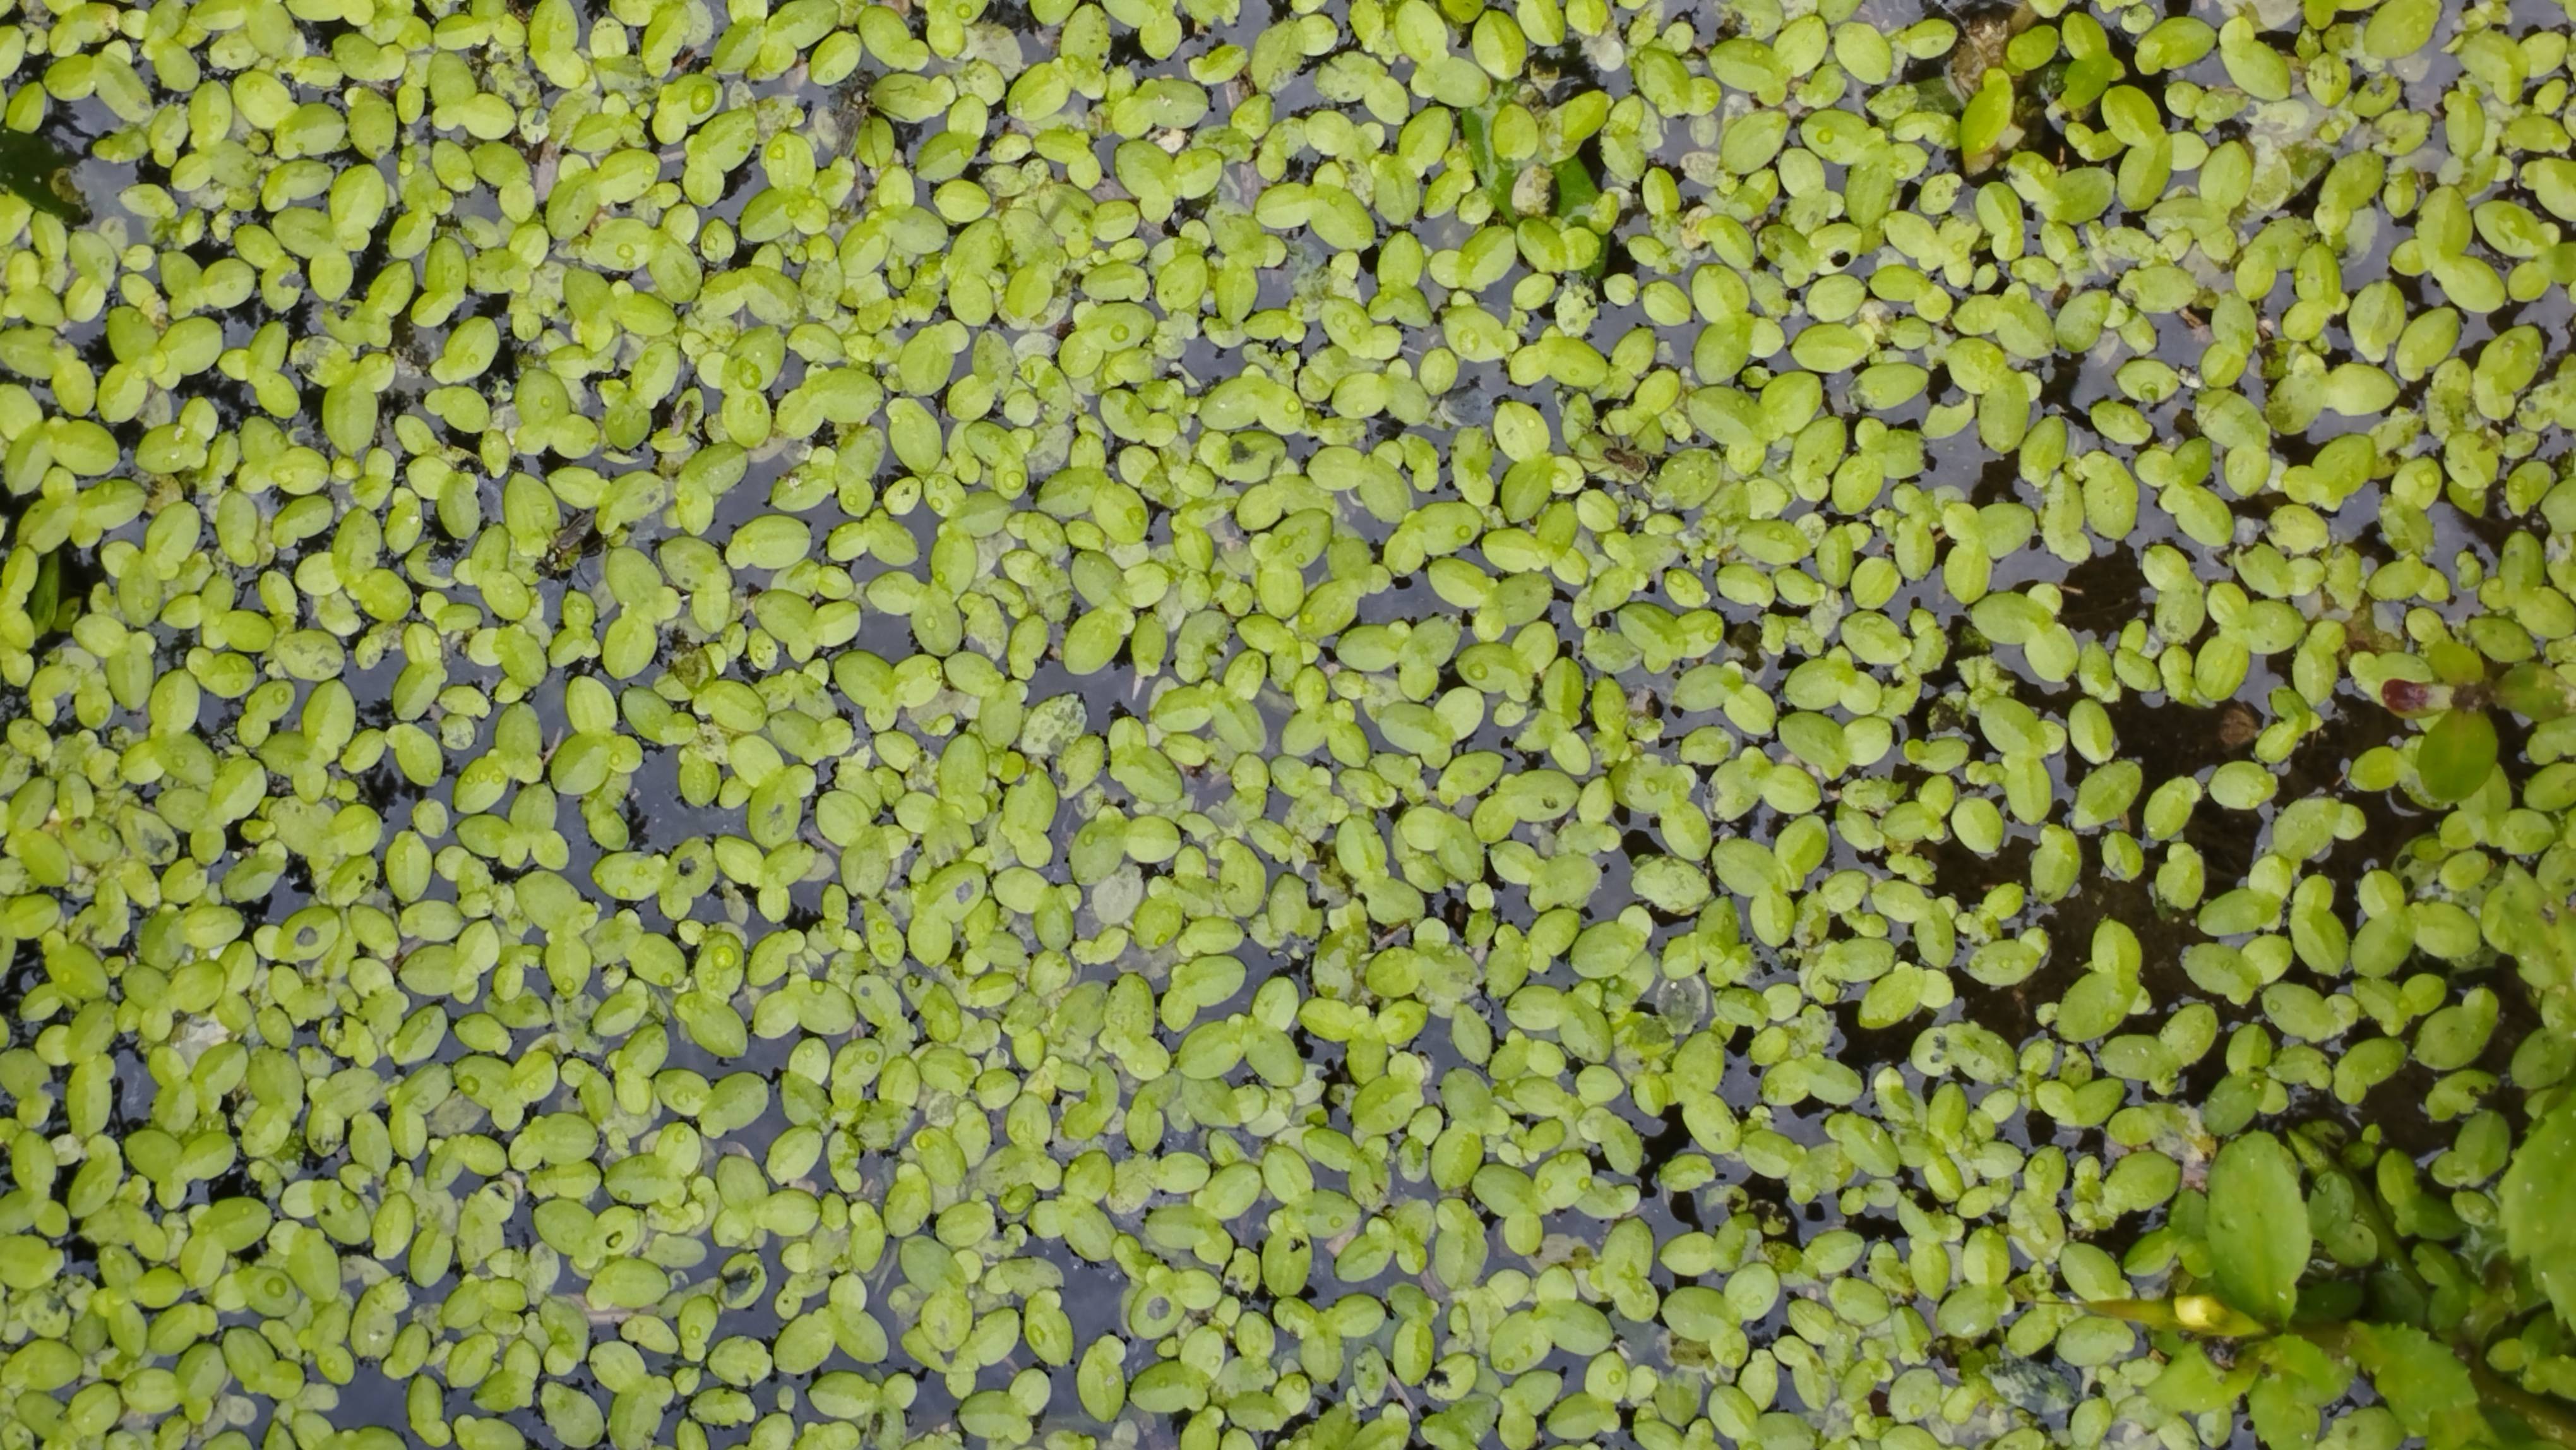
Species: Common Duckweeds (Lemna minor)